Galloping Wonder Stag

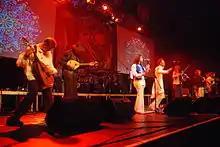
Galloping Wonder Stag at a Budapest concert in 2007

Galloping Wonder Stag (native name , 2005–present) is a Hungarian music group, associated with world music, psychedelic folk, folk rock and shamanic music labels, continuing Galloping Coroners psychedelic music replacing electronic guitars and drums with acoustic folk instruments.